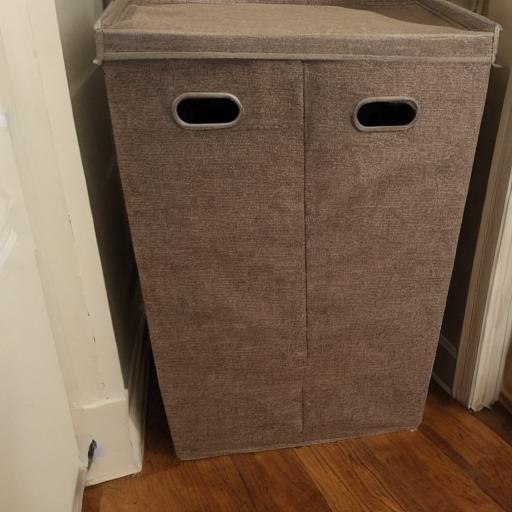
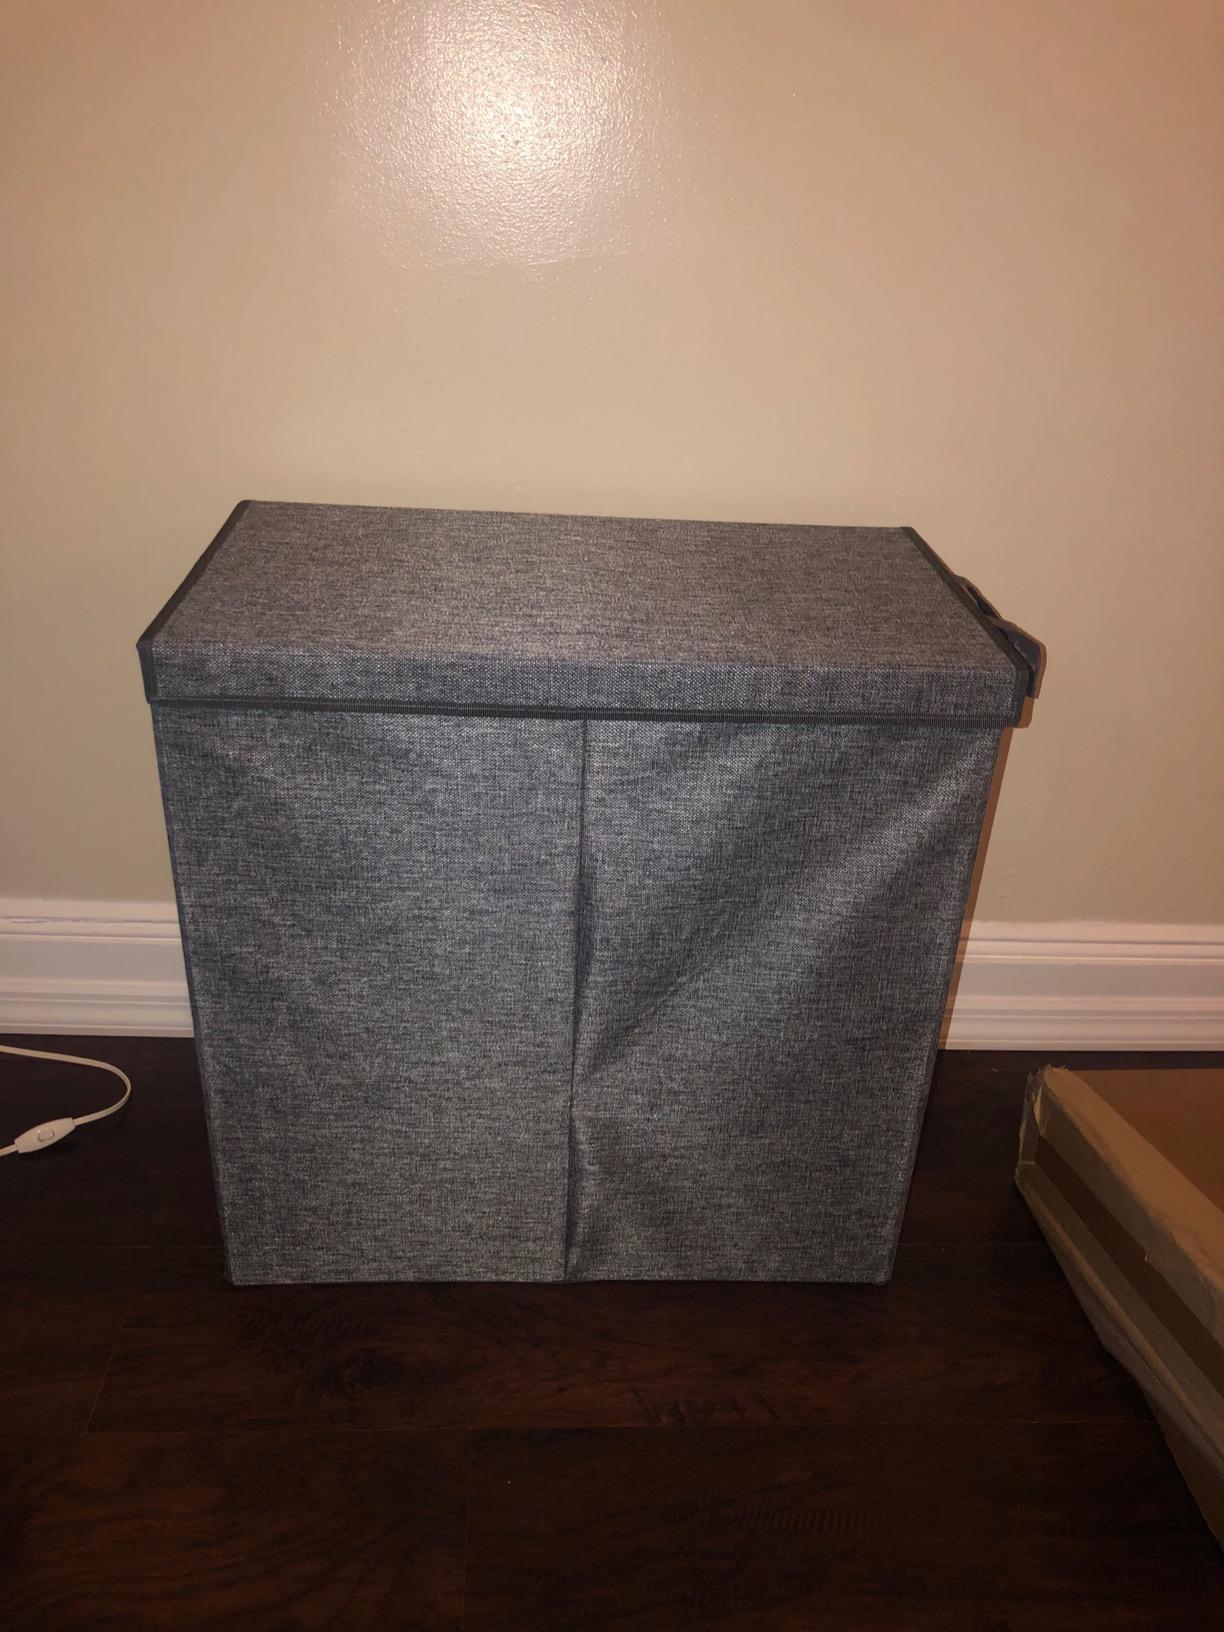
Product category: items_hamper
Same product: no